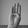
ASL letter: B